Cathay

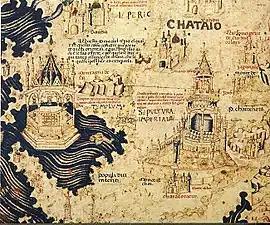
"Chataio" on Fra Mauro map, (South is up.)

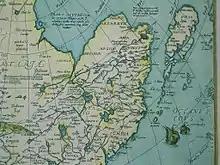
On this 1570 map by Abraham Ortelius, "Cataio" is located inland of "China" (referring to today's Guangdong) and "Chequan" (Zhejiang), and borders on "Thebet" in the southwest and "Camul" in the west. There is also "Mangi" (between "Cataio" and "Xanton" (Shandong)). The objects in "Cataio" are based on Marco Polo's description and include the capital "Cambalu", "Xandu", and a marble bridge.

The term "Cathay" came from the name for the Khitans. A form of the name "Cathai" is attested in a Uyghur Manichaean document describing the external people circa 1000. The Khitans refer to themselves as Qidan (Khitan small script:), but in the language of the ancient Uyghurs the final -n or -ń became -y, and this form may have been the source of the name "Khitai" for later Muslim writers. This version of the name was then introduced to medieval and early modern Europe via Muslim and Russian sources.